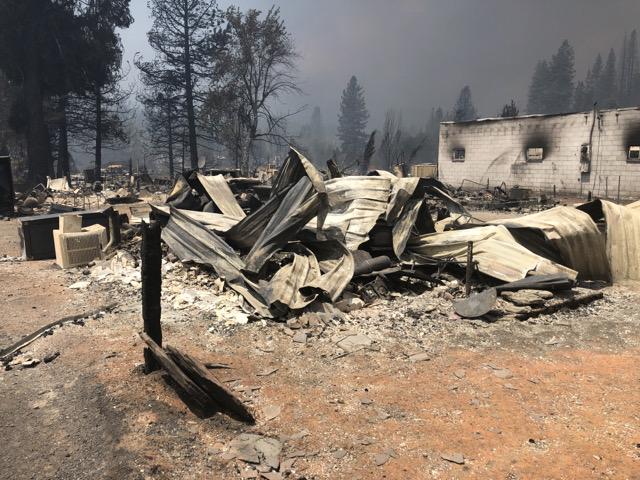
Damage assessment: destroyed